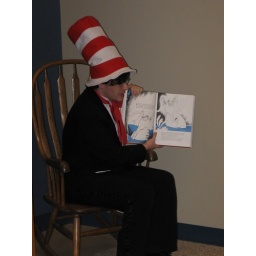
cat in the hat - story time